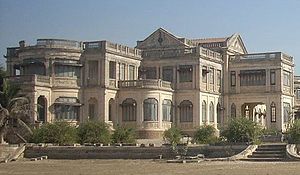
Porbandar
Huzoorpaladset i Porbandar.
Porbandar er en kystby i den indiske delstat Gujarat. Byen har omkring 133.000 indbyggere er nok mest kendt for at være fødselsstedet for Mahatma Gandhi og Suduma. Det er det administrative centrum for distriktet Porbandar